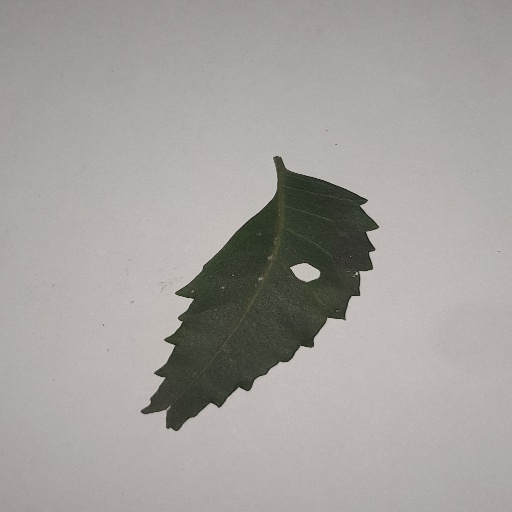
Species: Neem
Leaf condition: Shot Hole Leaf